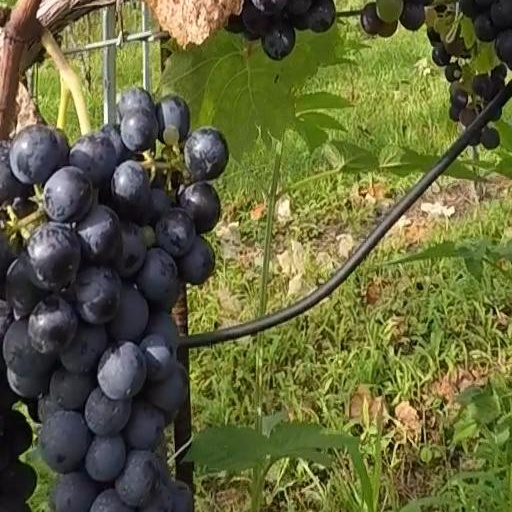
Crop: grape